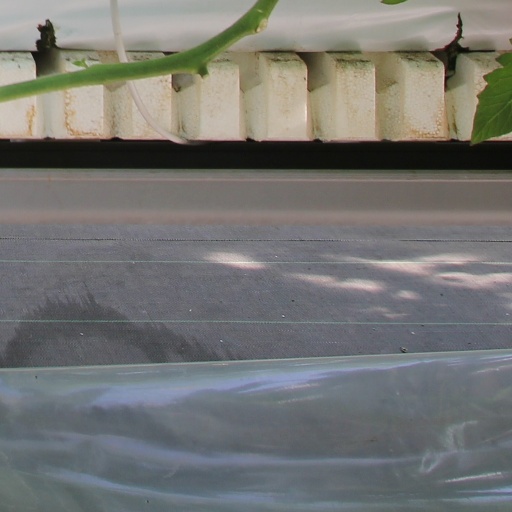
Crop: tomato